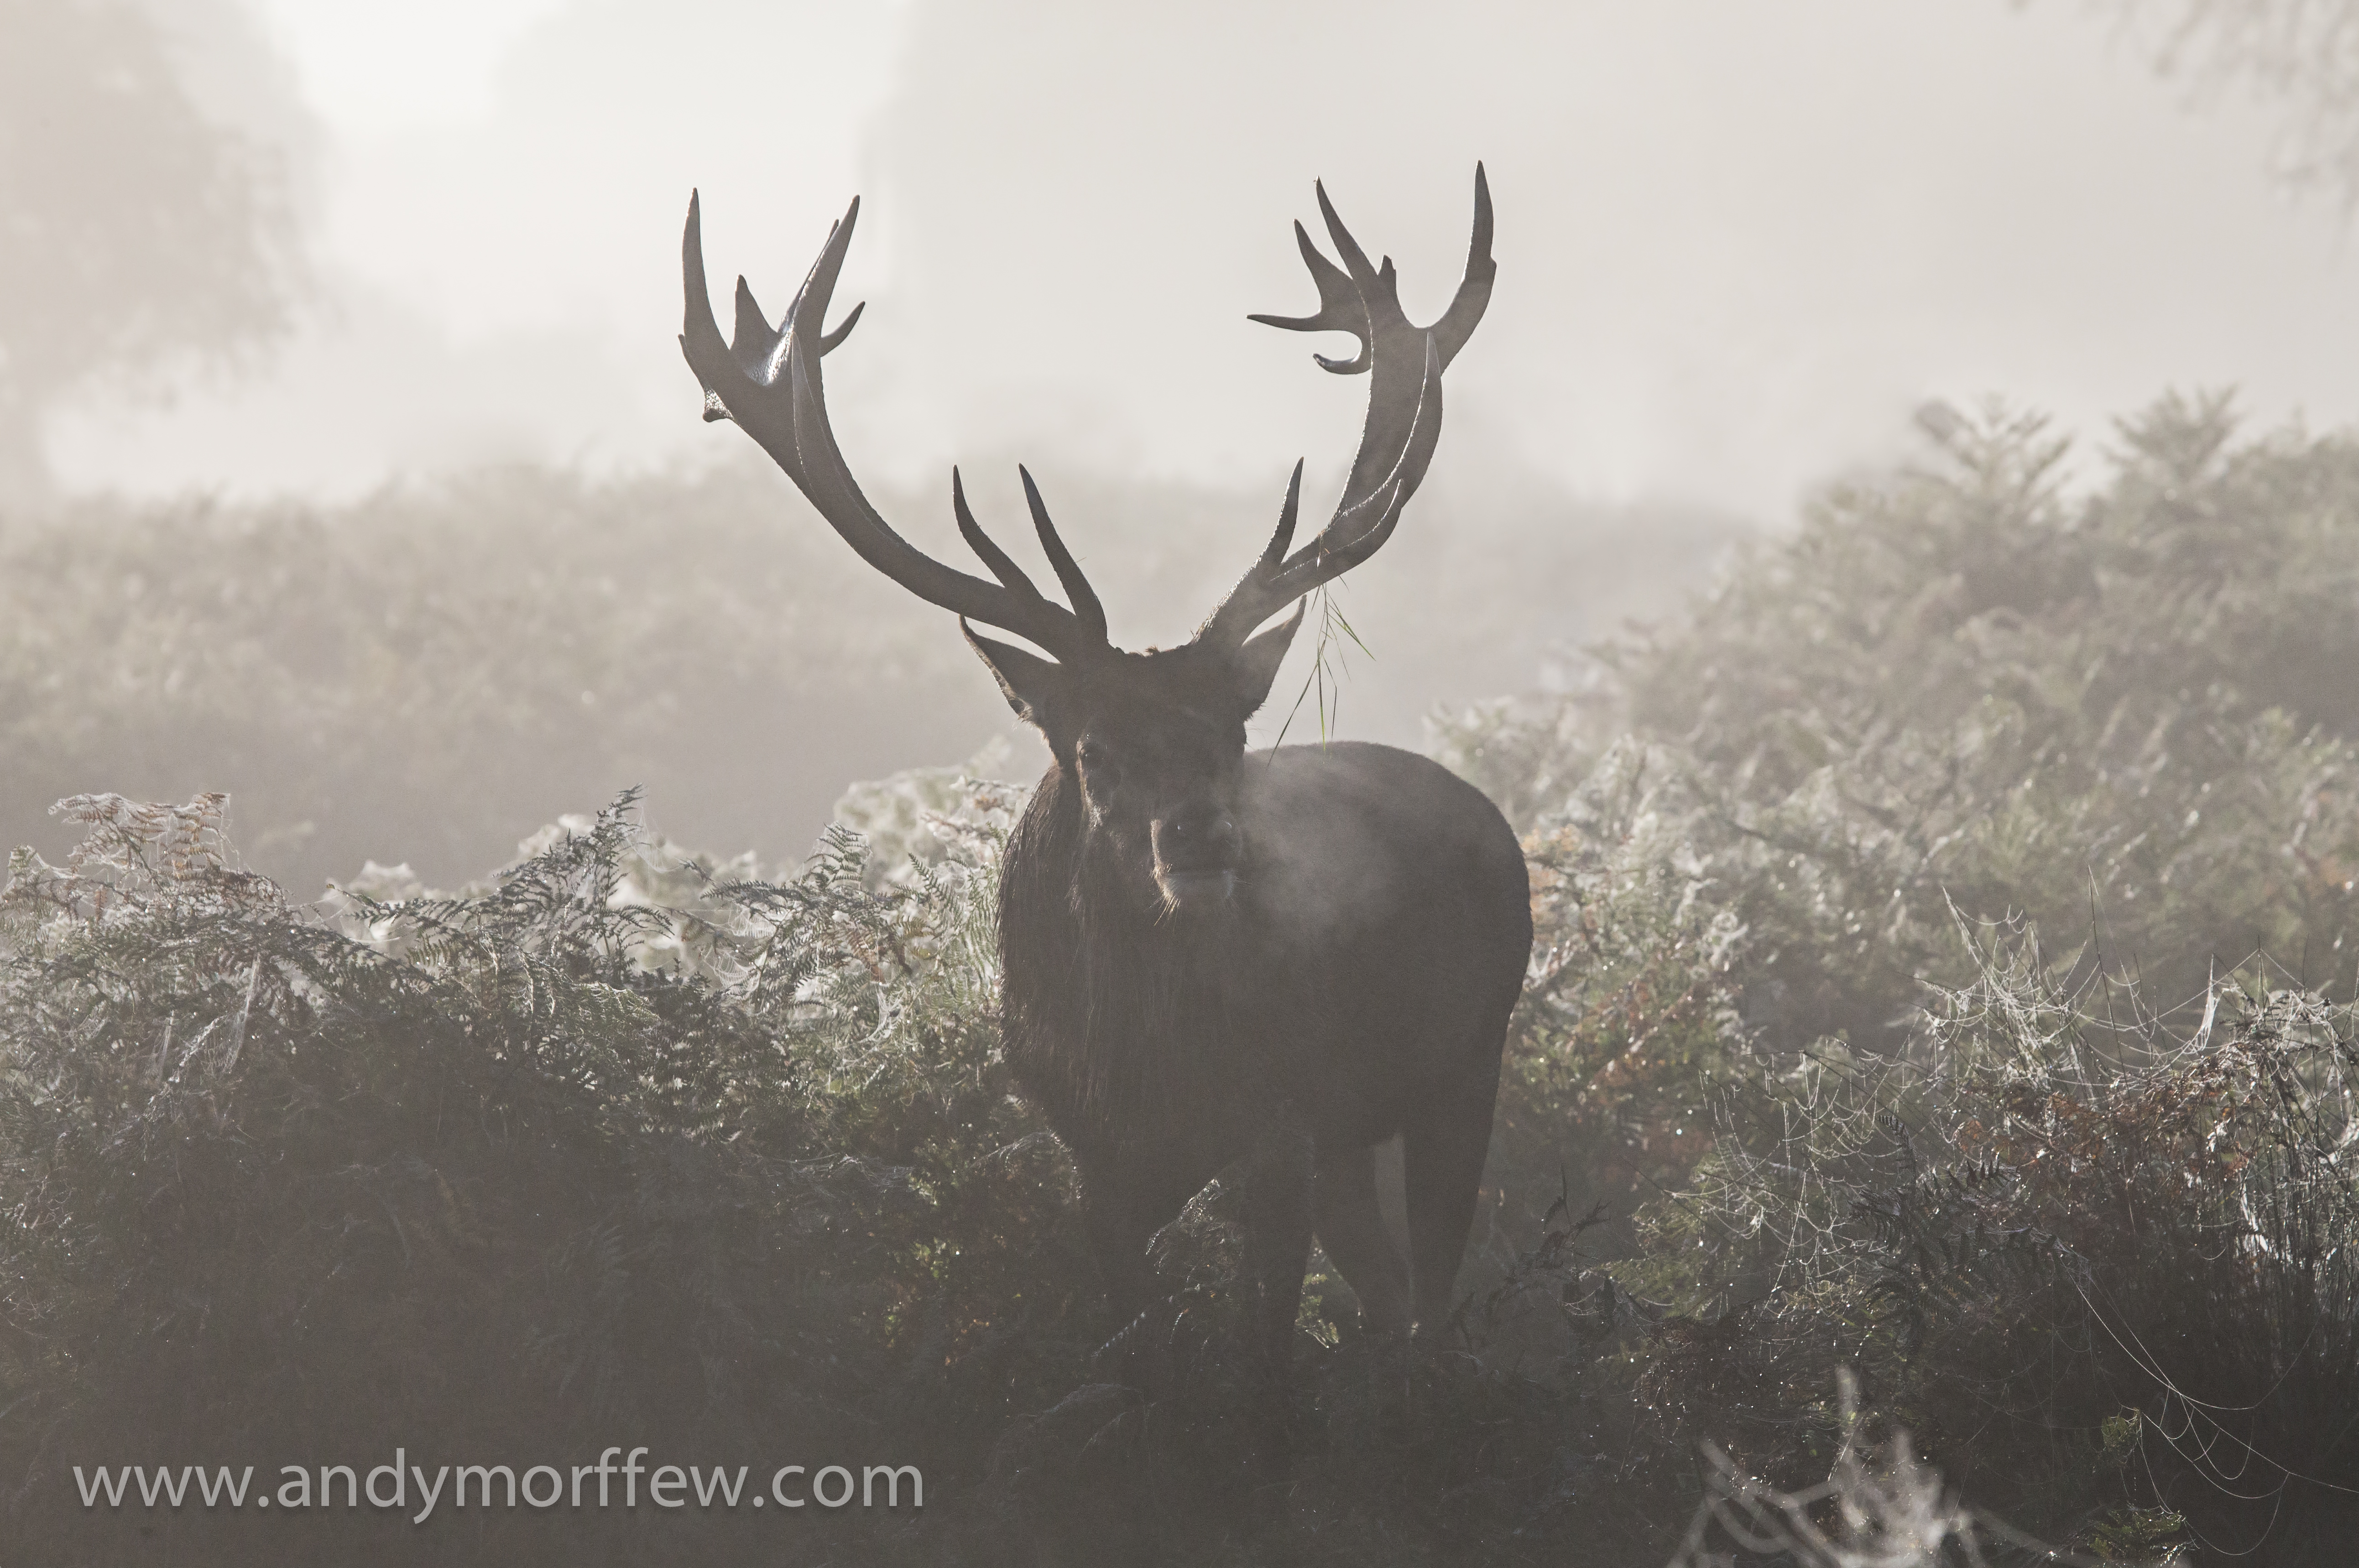
mist, wildlife, deer, stag, mammal, fauna, andymorffew, morffew, naturethroughthelens, reddeer, elk